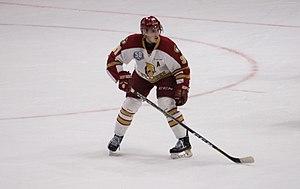
Le Titan d'Acadie-Bathurst est une franchise de hockey sur glace junior qui évolue dans une des ligues de la Ligue canadienne de hockey, la Ligue de hockey junior majeur du Québec.